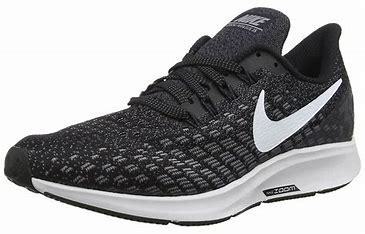
Brand: Nike
Model: Air Zoom Pegasus 35